Xena Longenová

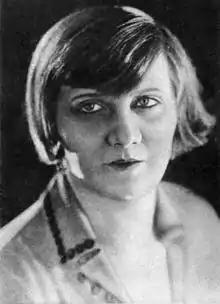

Xena Longenová (3 August 1891 – 23 May 1928), born Polyxena Marková, was a Czechoslovak actress, best known on the Prague stage. She also made one silent film, "Prach a broky" (1926).